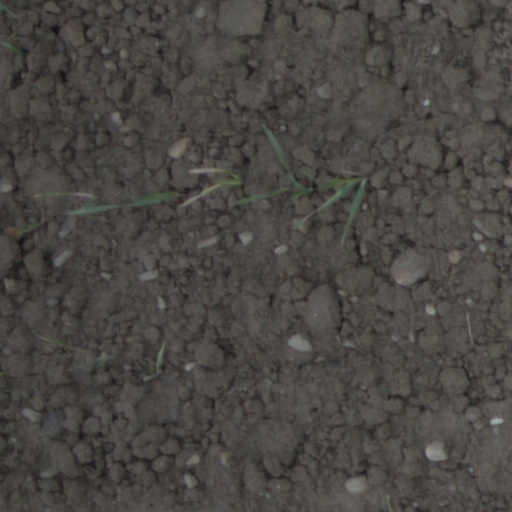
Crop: wheat